American Industrial Union

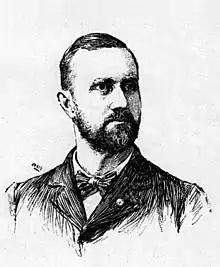
George W. Howard, former Vice President of the American Railway Union, was the creator of the American Industrial Union.

The American Industrial Union (AIU) was a short-lived American labor organization launched in April 1895 in Chicago by George W. Howard, formerly of the American Railway Union. The organization was an attempt to construct an industrial trade union encompassing workers from a multitude of crafts into a single labor organization.